Mischabel Hut

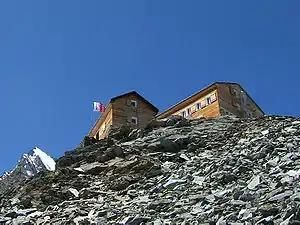
The Mischabel Hut with the Lenzspitze in background

The Mischabel Hut (German: "Mischabelhütte") is a mountain hut of the Academic Alpine Club of Zurich, located west of Saas Fee in the canton of Valais. It lies at a height of above sea level near the Hohbalmgletscher glacier, on the eastern flanks of the Dom and the Lenzspitze in the Mischabel group.